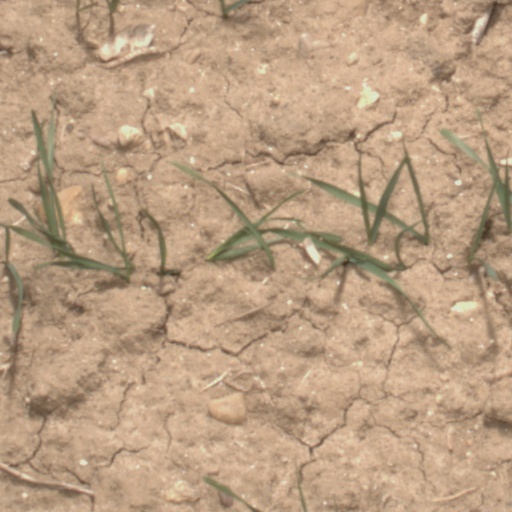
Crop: wheat